Quiet PC

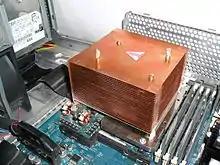
This passive heat sink in a Power Mac G4 relies on large surface areas.

In some cases an acceptable solution may be to relocate the too-noisy computer outside the immediate working area and access it either with long-distance HDMI/USB/DVI cables or via remote desktop software from a quiet thin client, e.g. based on a Raspberry Pi, a miniature computer that does not even use a heat sink.